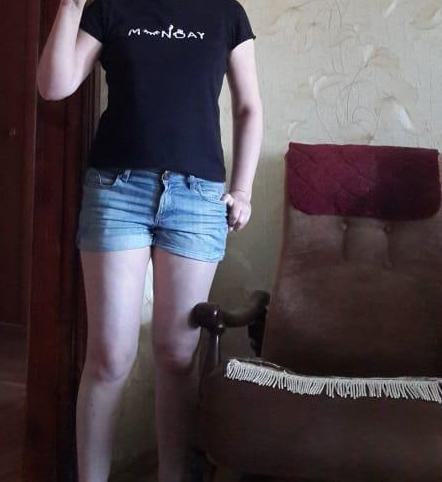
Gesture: no_gesture